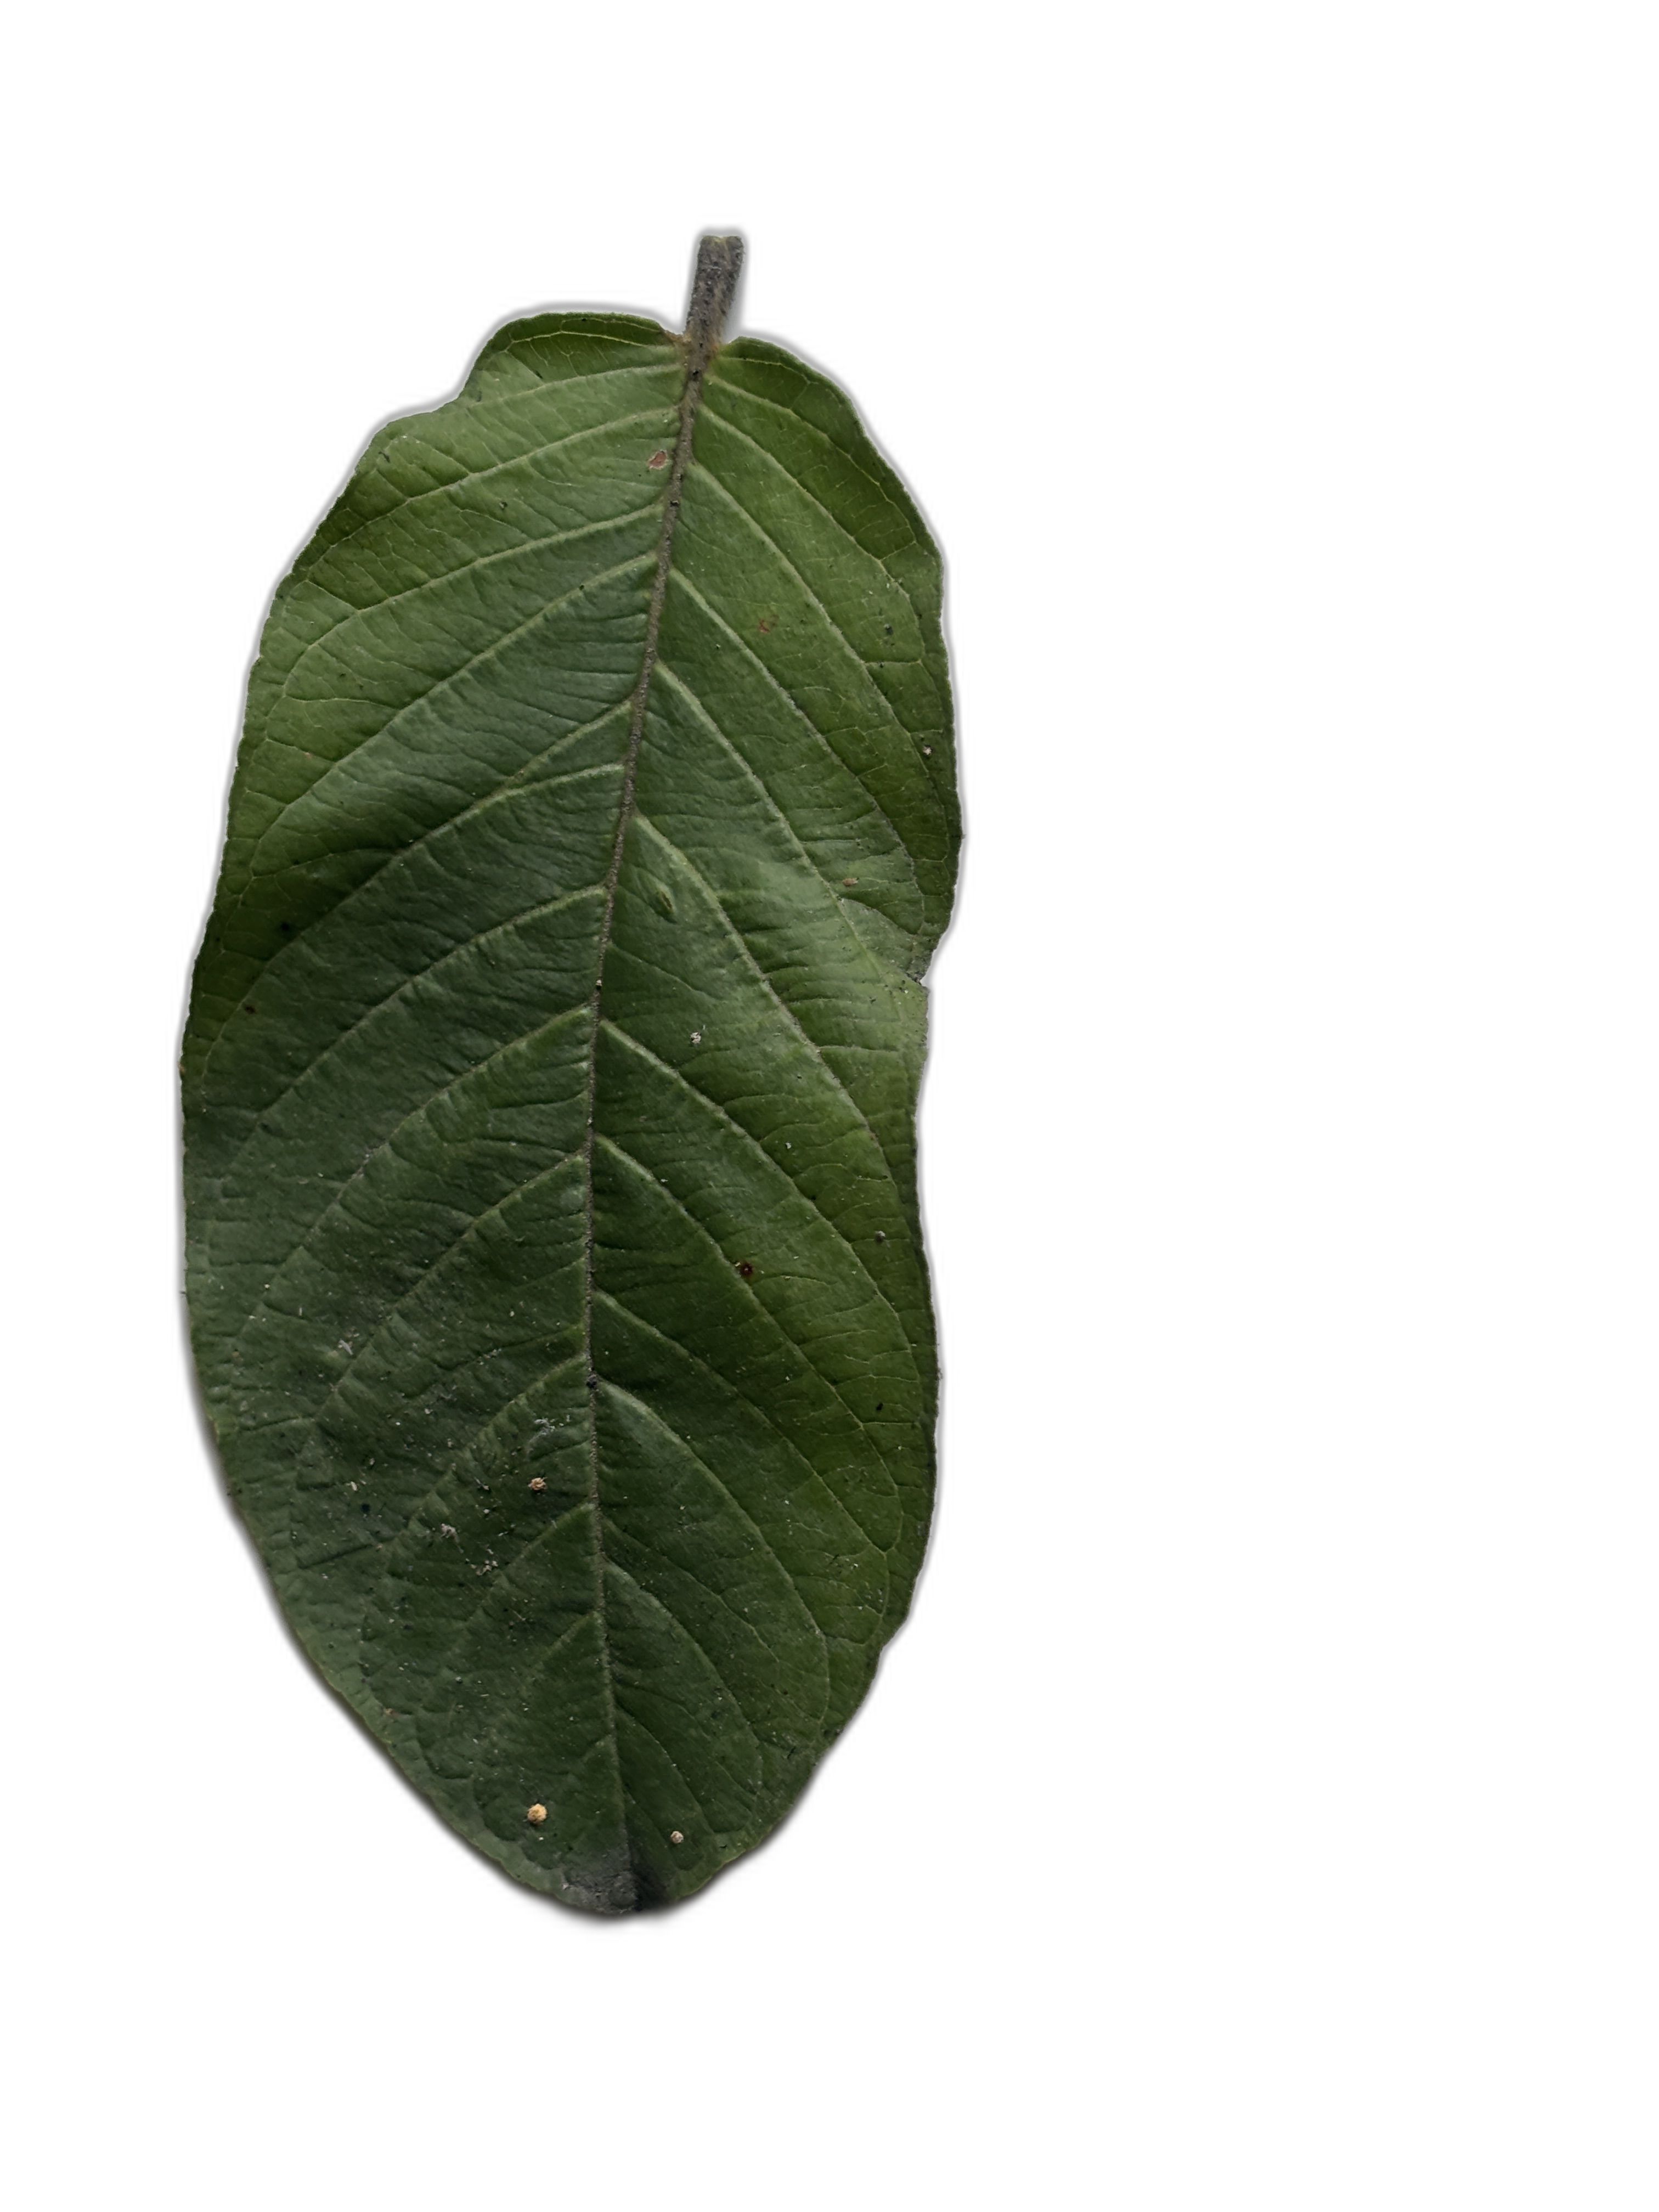
Plant part: leaf
Disease: Healthy